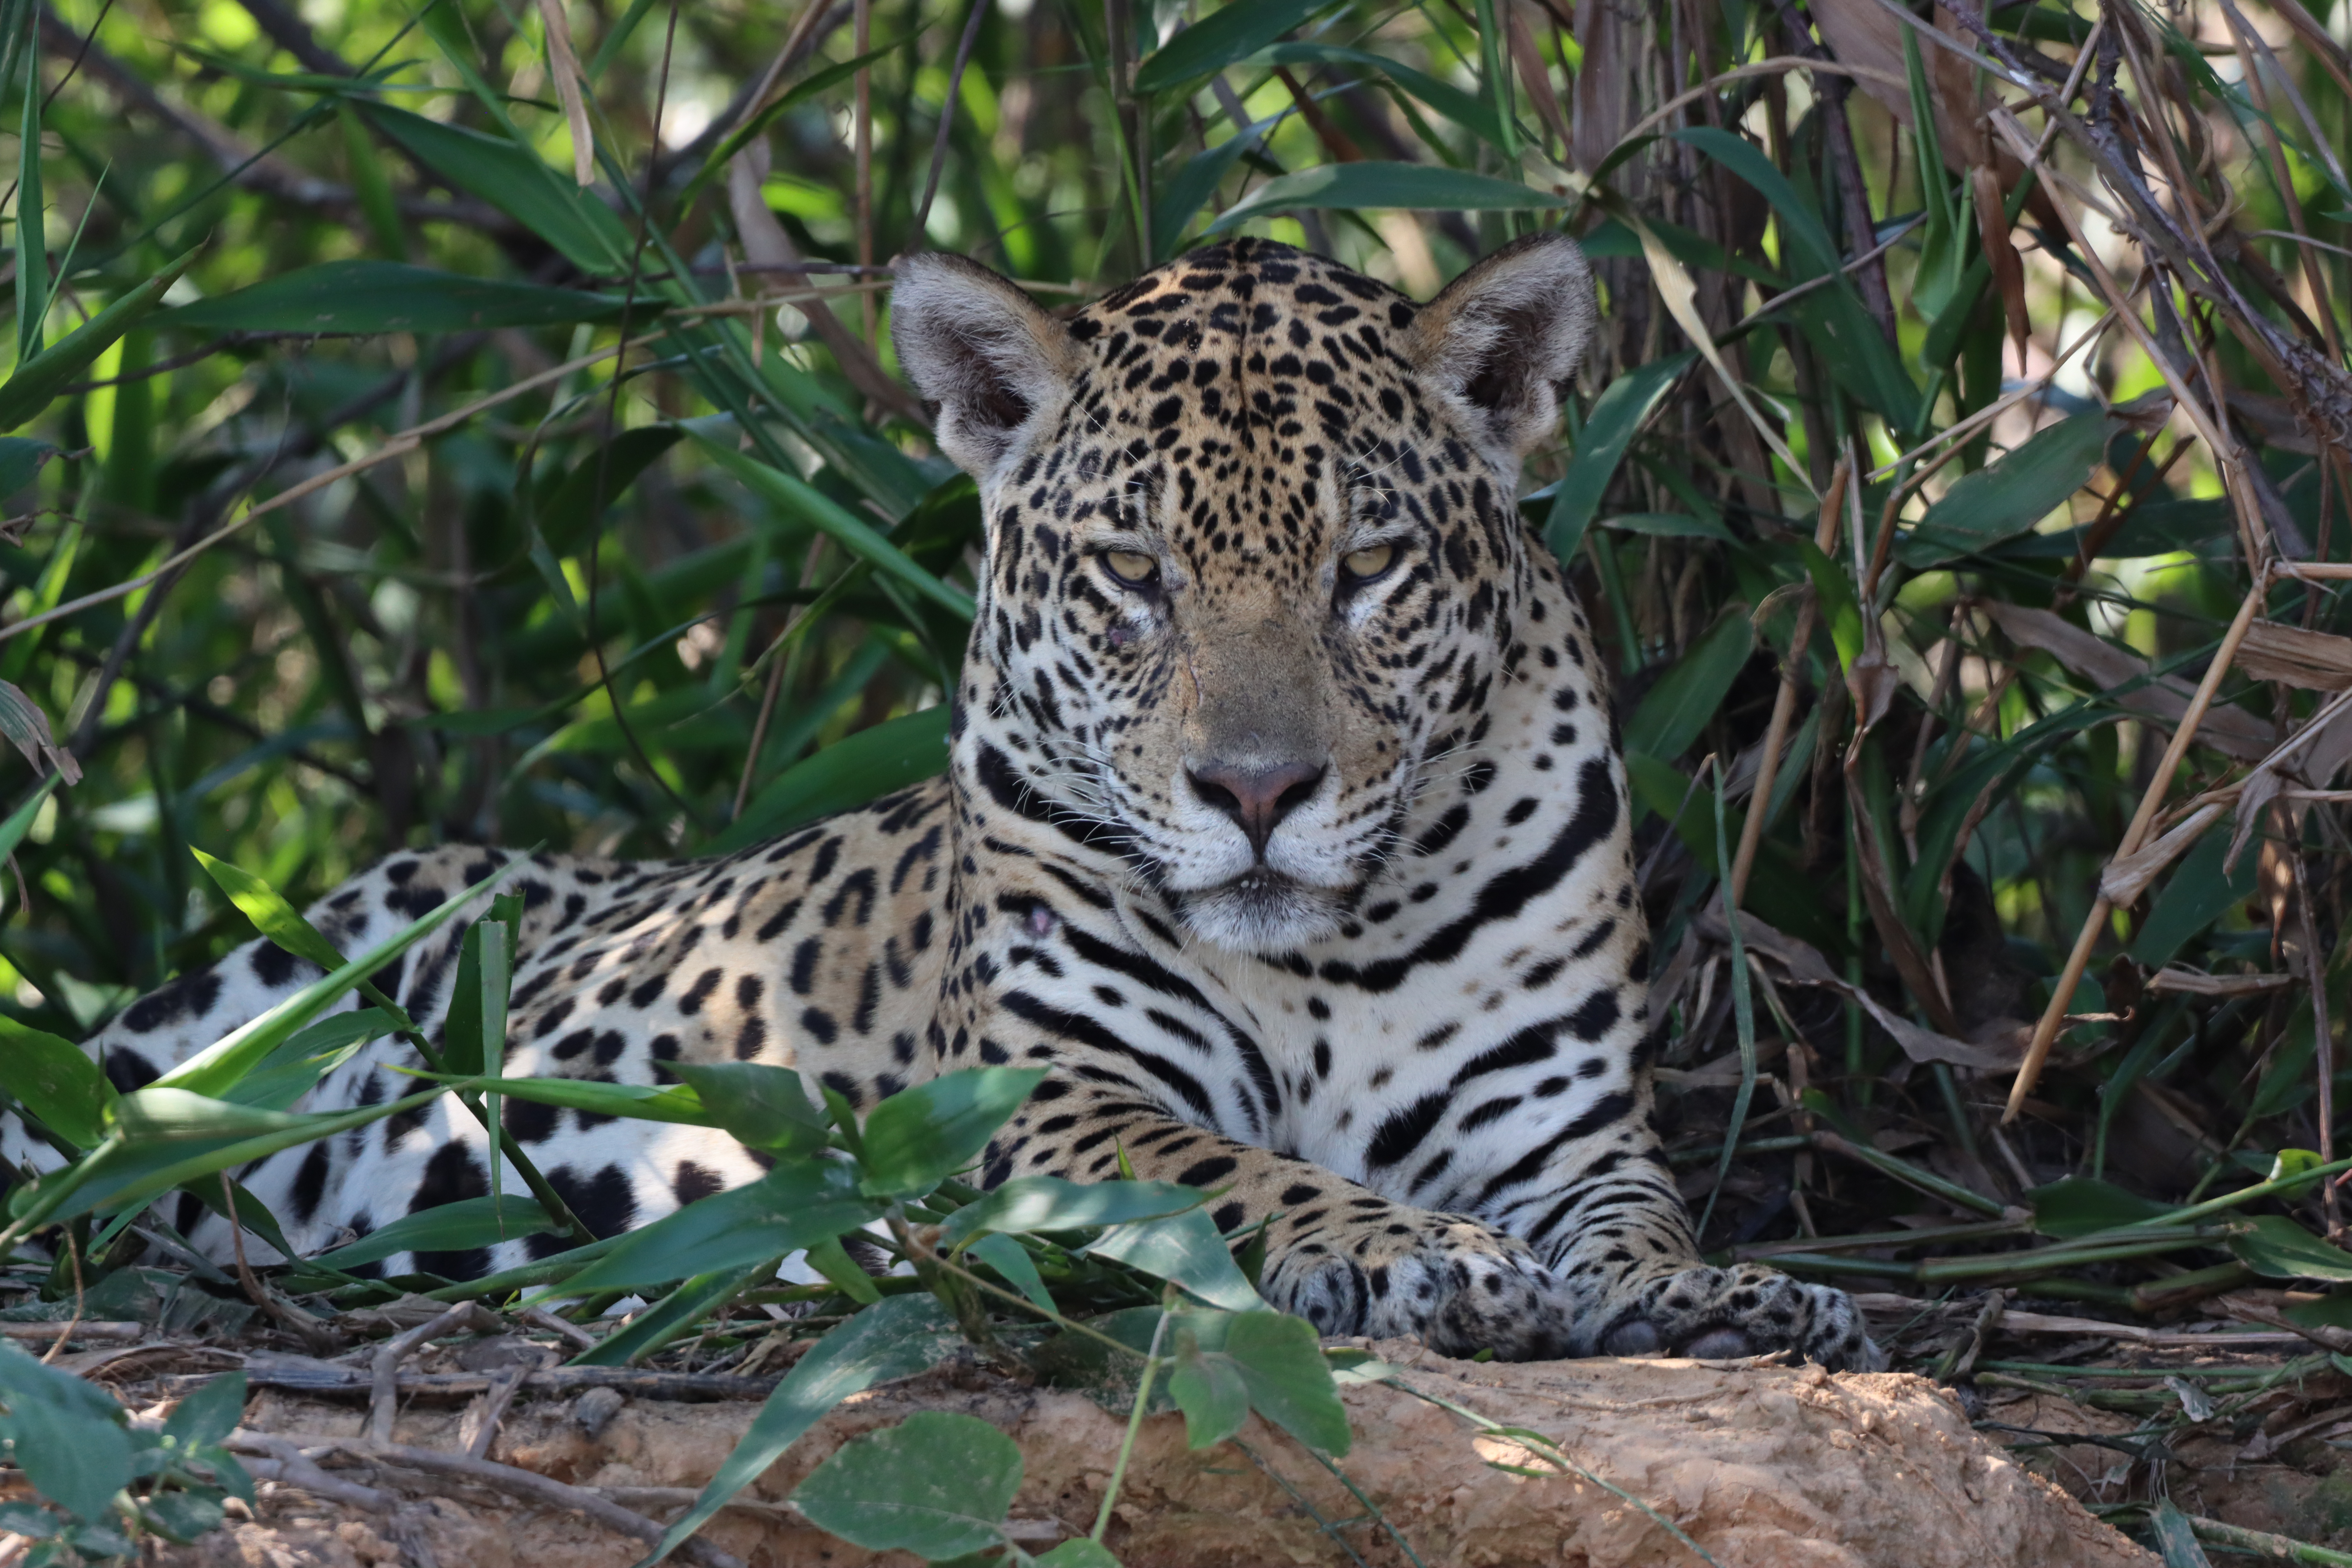
Jaguar: Kamaikua